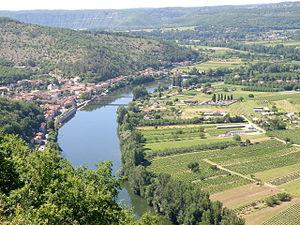
Douelle, commune du département du Lot, France (région Midi-Pyrénées). Vue générale du bourg, situé sur la rive gauche du Lot. Vue prise depuis la cévenne de Douelle, au sud-est du bourg. La plaine à droite, déterminée par une boucle du Lot, appartient également à la commune.
Douelle est une commune française, située dans le département du Lot en région Occitanie.